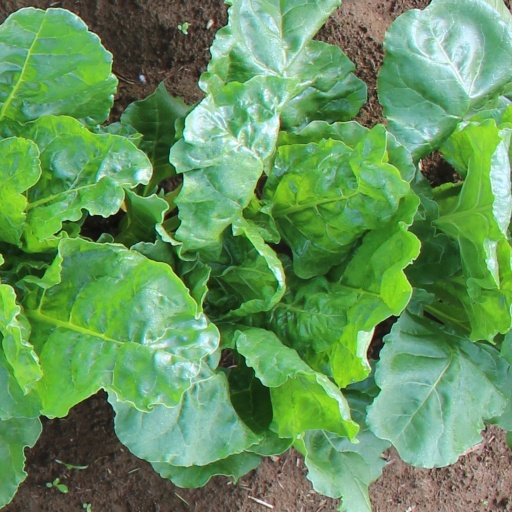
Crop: sugar beet